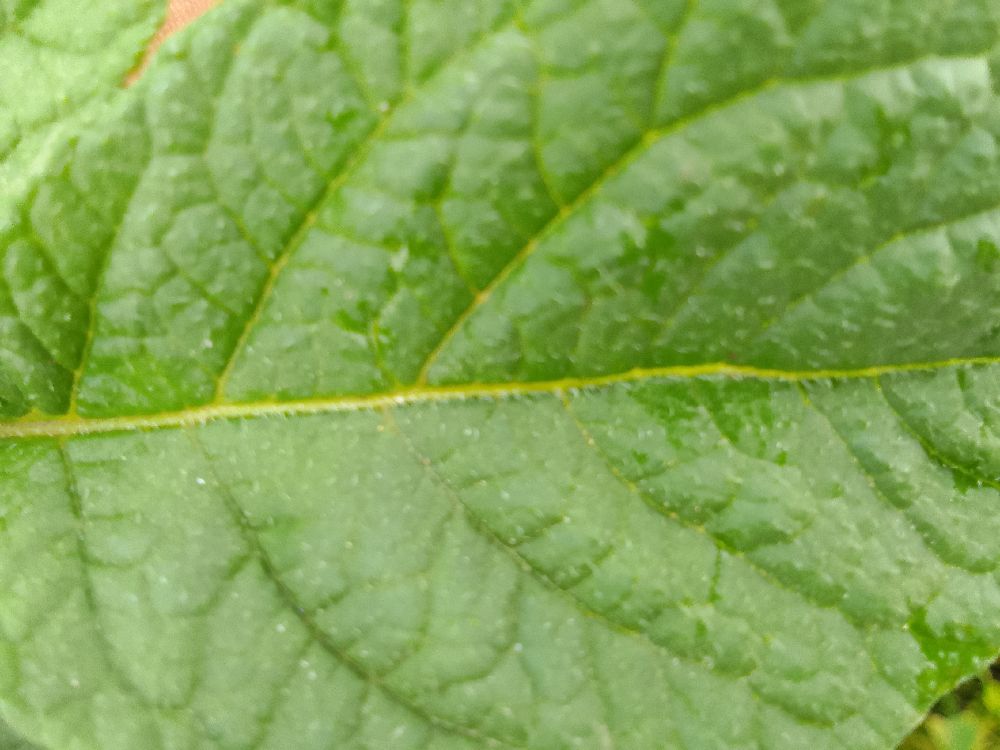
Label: Healthy